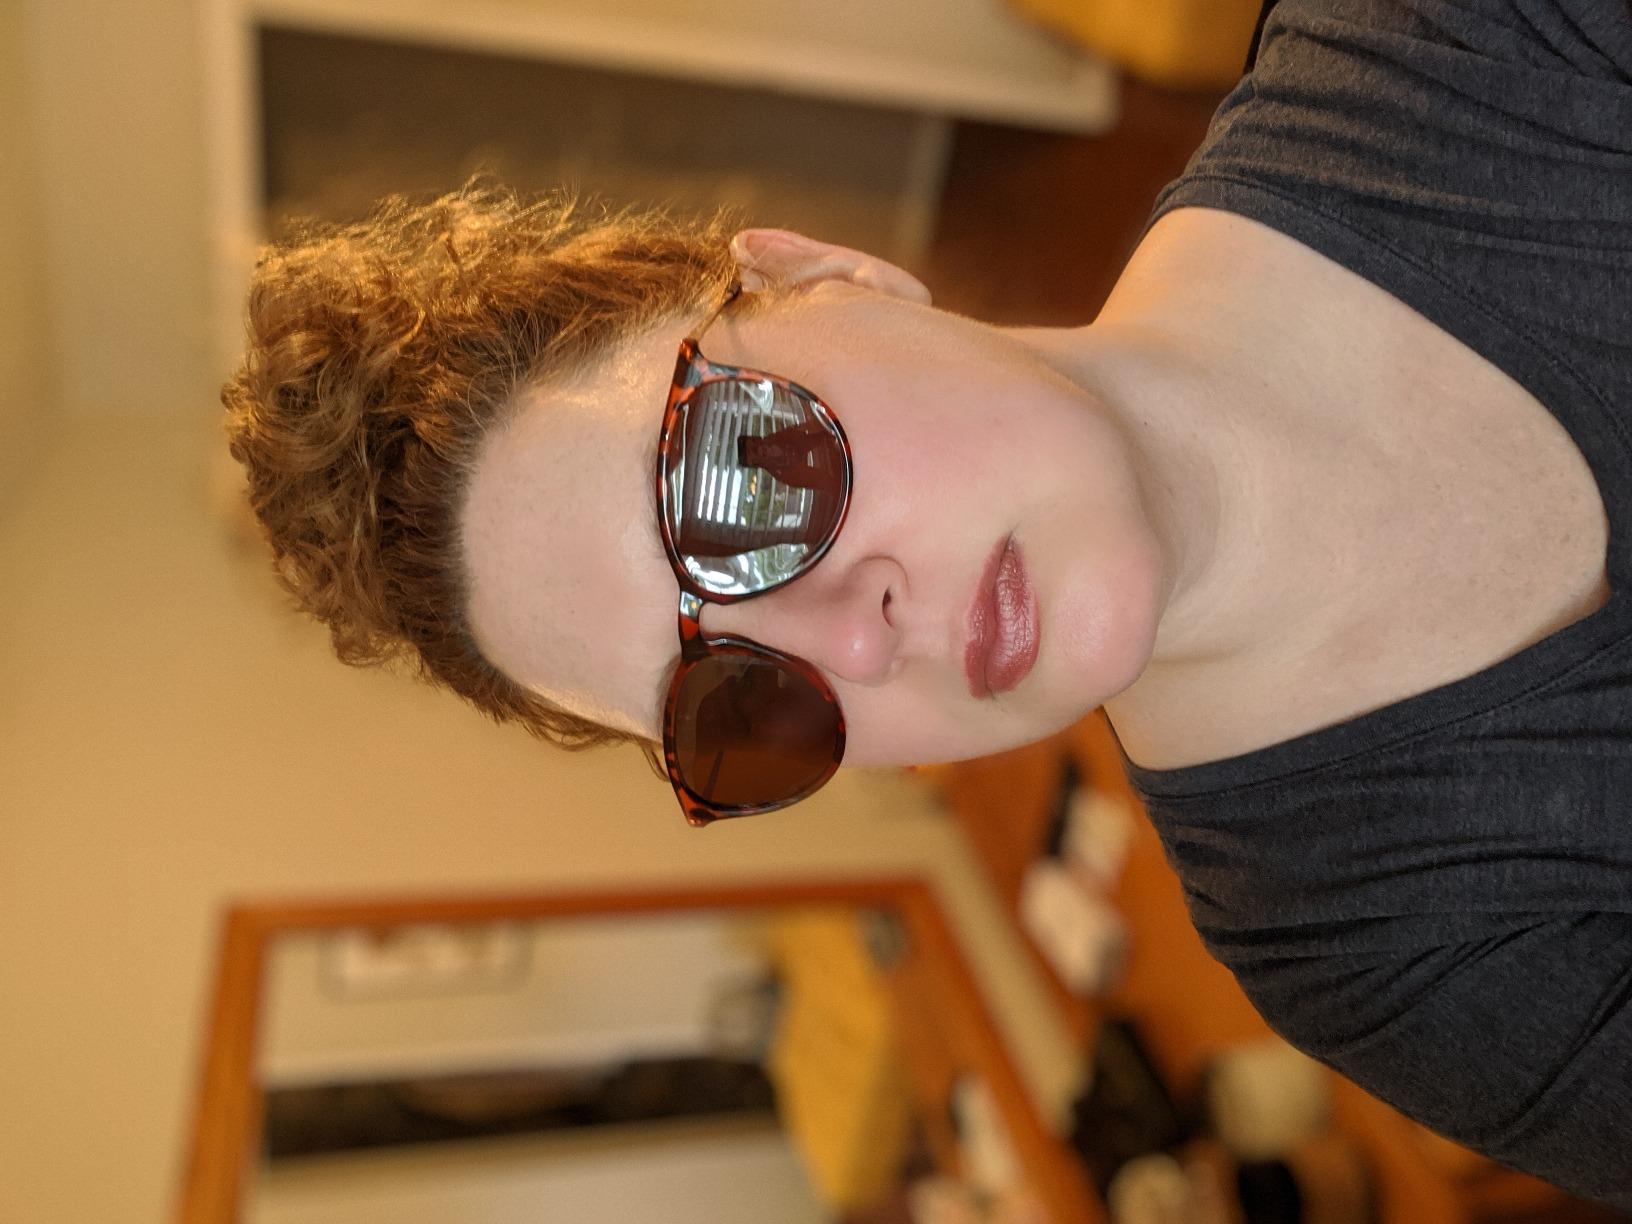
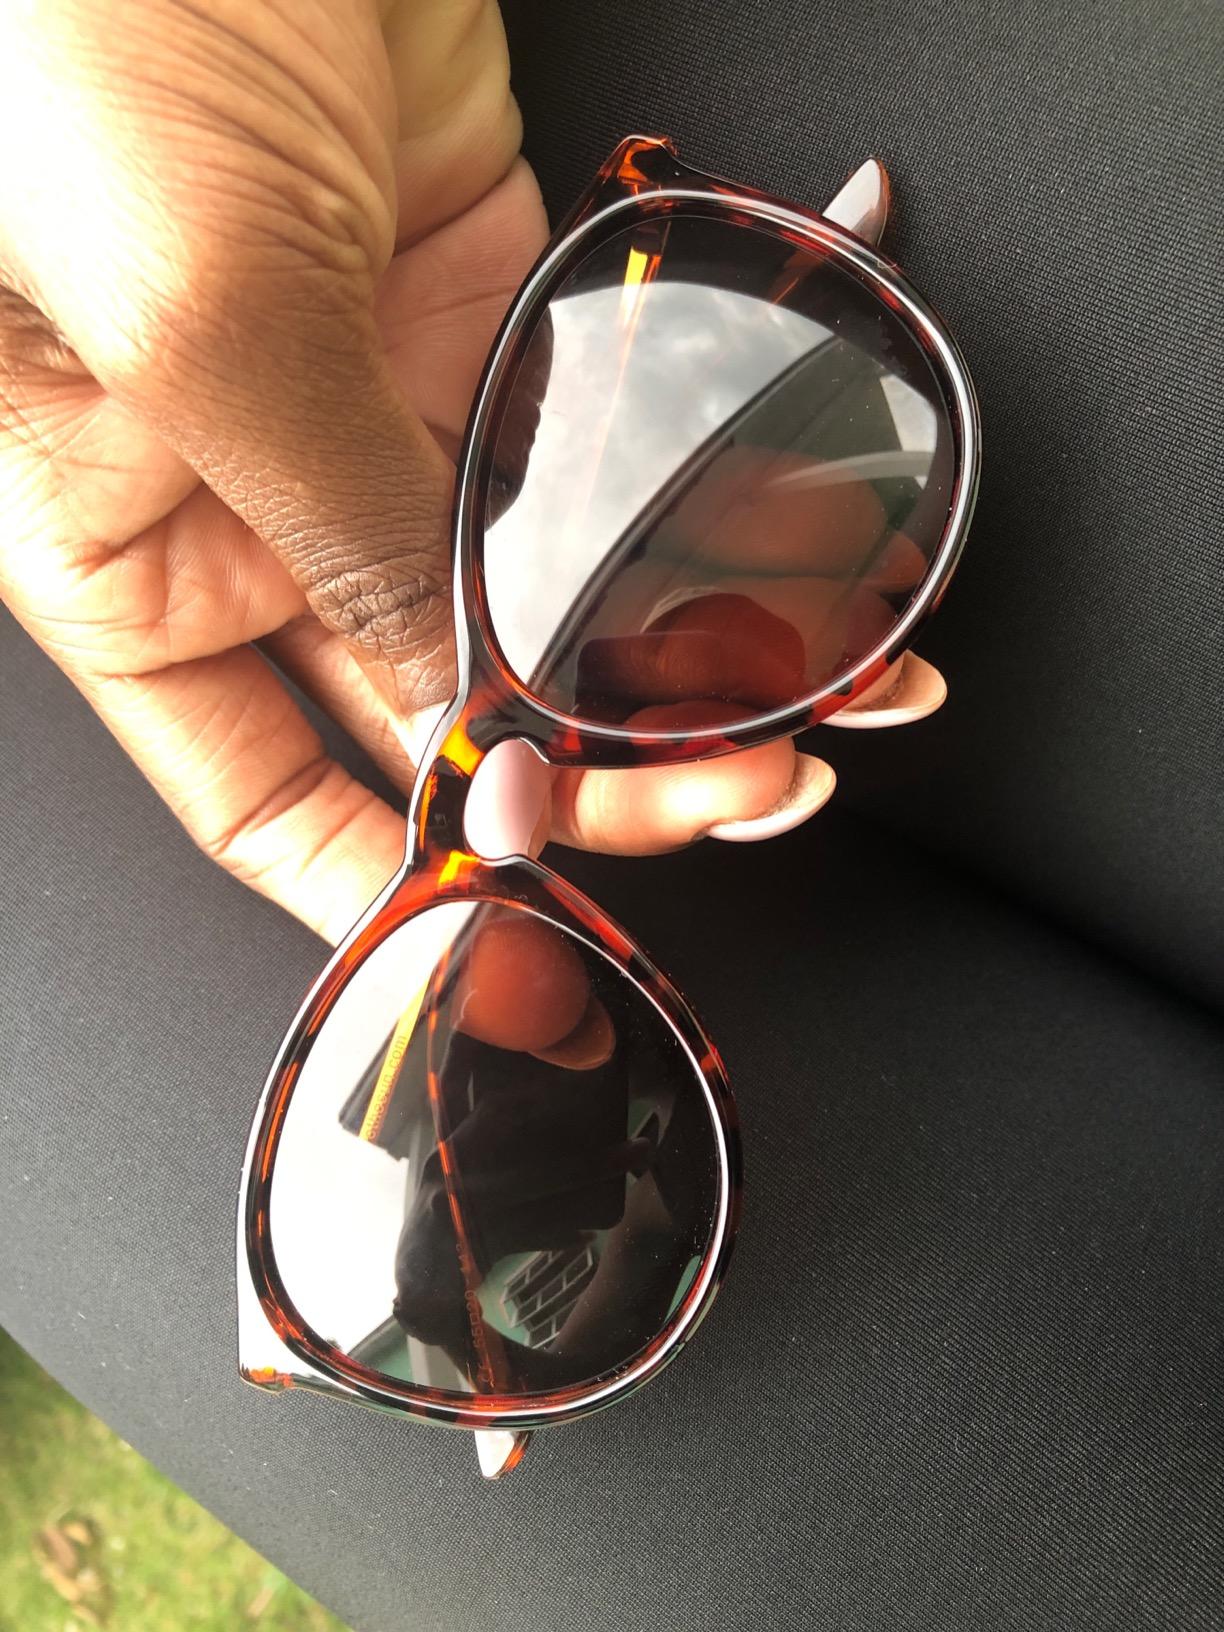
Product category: accessories_sunglasses
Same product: yes